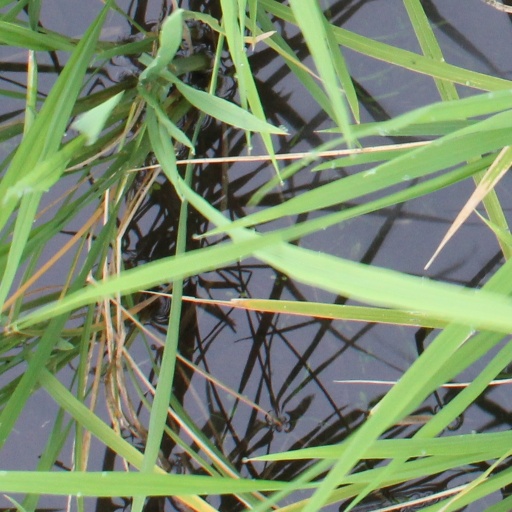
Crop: rice